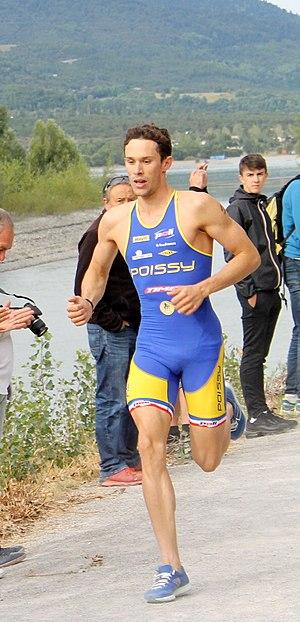
Dorian Coninx GP FFtri Embrun 2017
Dorian Coninx, né le 28 janvier 1994 à Échirolles, est un triathlète professionnel français, champion du monde de triathlon en relais mixte en 2015 et en 2018 et vainqueur d'étape lors des Séries mondiales de triathlon en 2019.